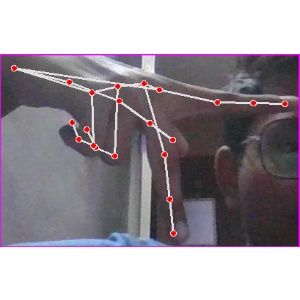
अक्षर: प